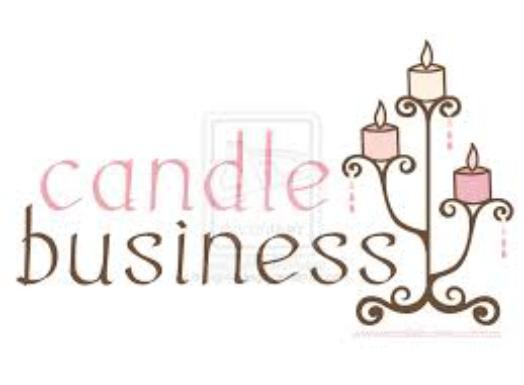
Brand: Candle
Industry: Necessities